Thomas Jefferson

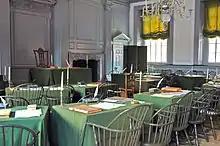
The Assembly Room at Independence Hall in Philadelphia, where Jefferson served as a delegate to the Second Continental Congress and where the Congress edited but unanimously ratified his draft of the Declaration of Independence on July 4, 1776

At the start of the American Revolution, Colonel Jefferson was named commander of the Albemarle County Militia on September 26, 1775. He was then elected to the Virginia House of Delegates for Albemarle County in September 1776, when finalizing the state constitution was a priority. For nearly three years, Jefferson assisted with the constitution and was especially proud of his Bill for Establishing Religious Freedom, which prohibited state support of religious institutions or enforcement of religious doctrine. The bill failed to pass, as did his legislation to disestablish the Anglican Church, but both were later revived by James Madison.